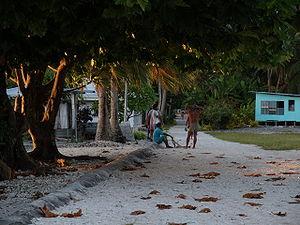
Atafu est un ensemble de quarante-deux îlots de corail aux Tokelau. Atafu est, avec une surface totale de 2,5 km², le plus petit des trois groupes d'îles qui constituent le territoire des Tokelau - les deux autres étant Fakaofo et Nukunonu. Il a la forme d'un atoll, et comprend en son centre un lagon, lequel recouvre environ 15 km². Atafu se trouve à 172° 30' ouest, 8° 35' sud. Il s'agit de la terre la plus septentrionale de Nouvelle-Zélande.
Les Tokelau ou plus rarement les Tokélaou, anciennement les îles de l'Union, sont un archipel de trois atolls polynésiens du Nord-Ouest de l'océan Pacifique sud, sous souveraineté néo-zélandaise.